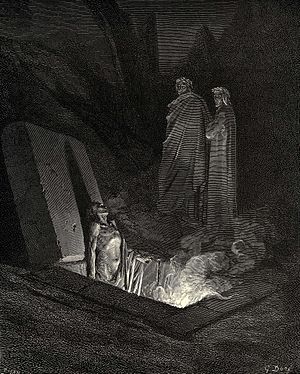
Helvede
Helvede beskrives af Dante i Den guddommelige komedie illustreret af Gustave Doré.
Helvede er i flere religioner som den kristne tro det sted, hvor man ender efter døden, hvis man ikke er blevet frelst.